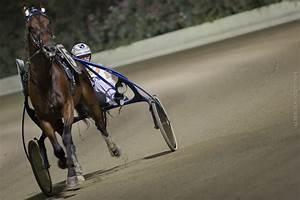
horse